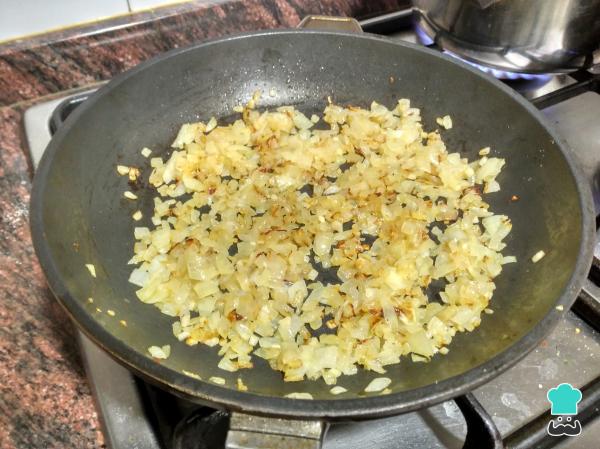
Saca el bacon cuando esté bien frito escurriendo el aceite y agrega la cebolla y los ajos a la misma sartén. Póchalos bien hasta dorarlos completamente. Luego mezcla el sofrito con el bacon y el brócoli y reserva.Truco: Si ves que lo necesita añade un pelín de aceite de oliva o de mantequilla al sofrito. No hace falta añadir sal porque el beicon ya lo está.